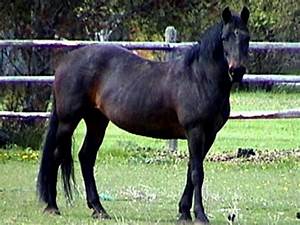
Label: horse